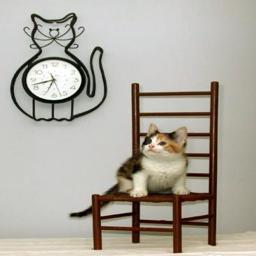
Animal: cats